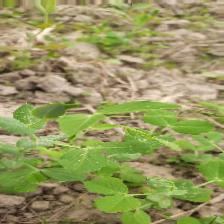
Label: Powdery Mildew